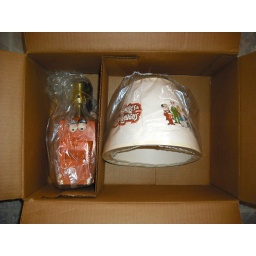
1970's Ralston Grins & Smiles & Giggles & Laughs cereal lamp giveaway MIB mint in box